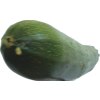
Label: green_zucchini